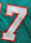
Number: 7